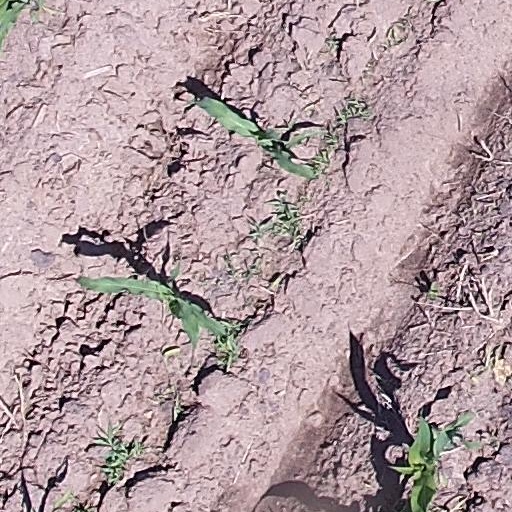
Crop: maize; corn